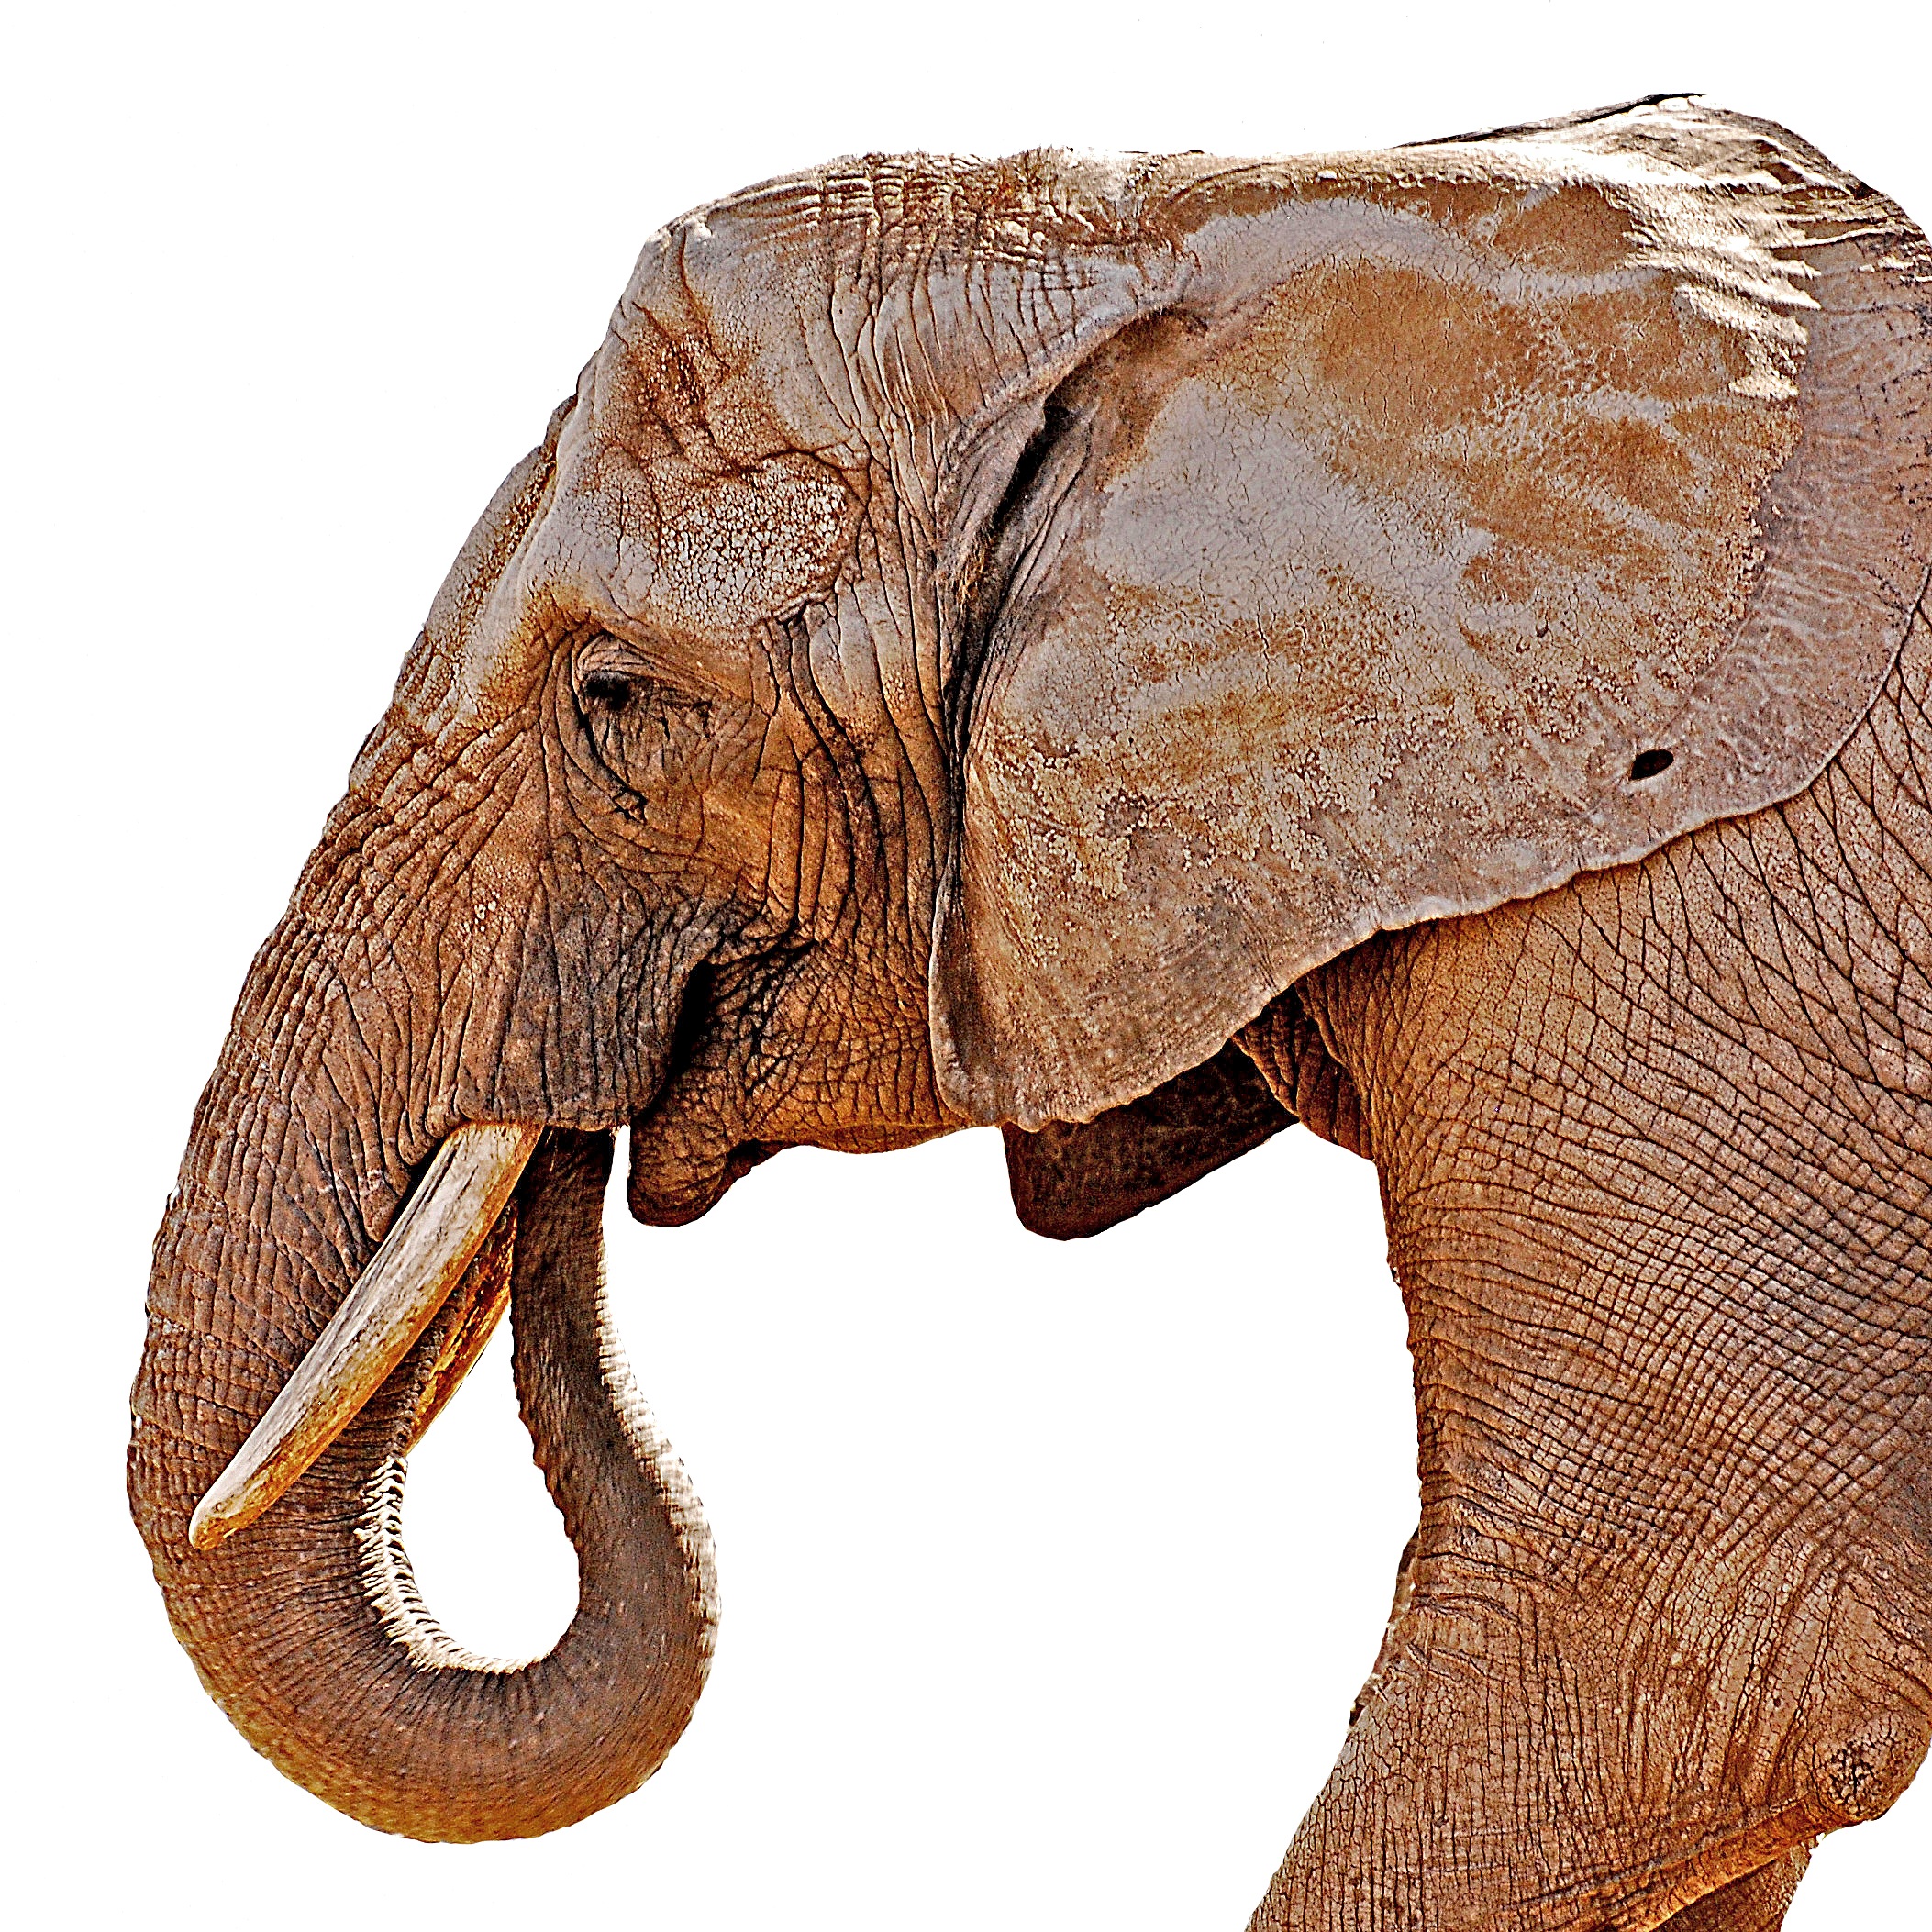
nature, trunk, animal, wildlife, wild, zoo, horn, portrait, mammal, elephant, tusk, ivory, head, endangered, vertebrate, large, pachyderm, indian elephant, african elephant, animal figure, elephants and mammoths